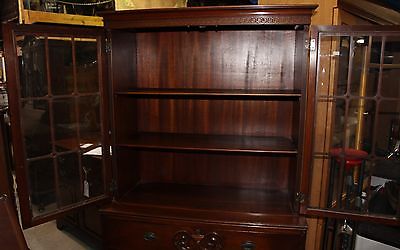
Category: cabinet